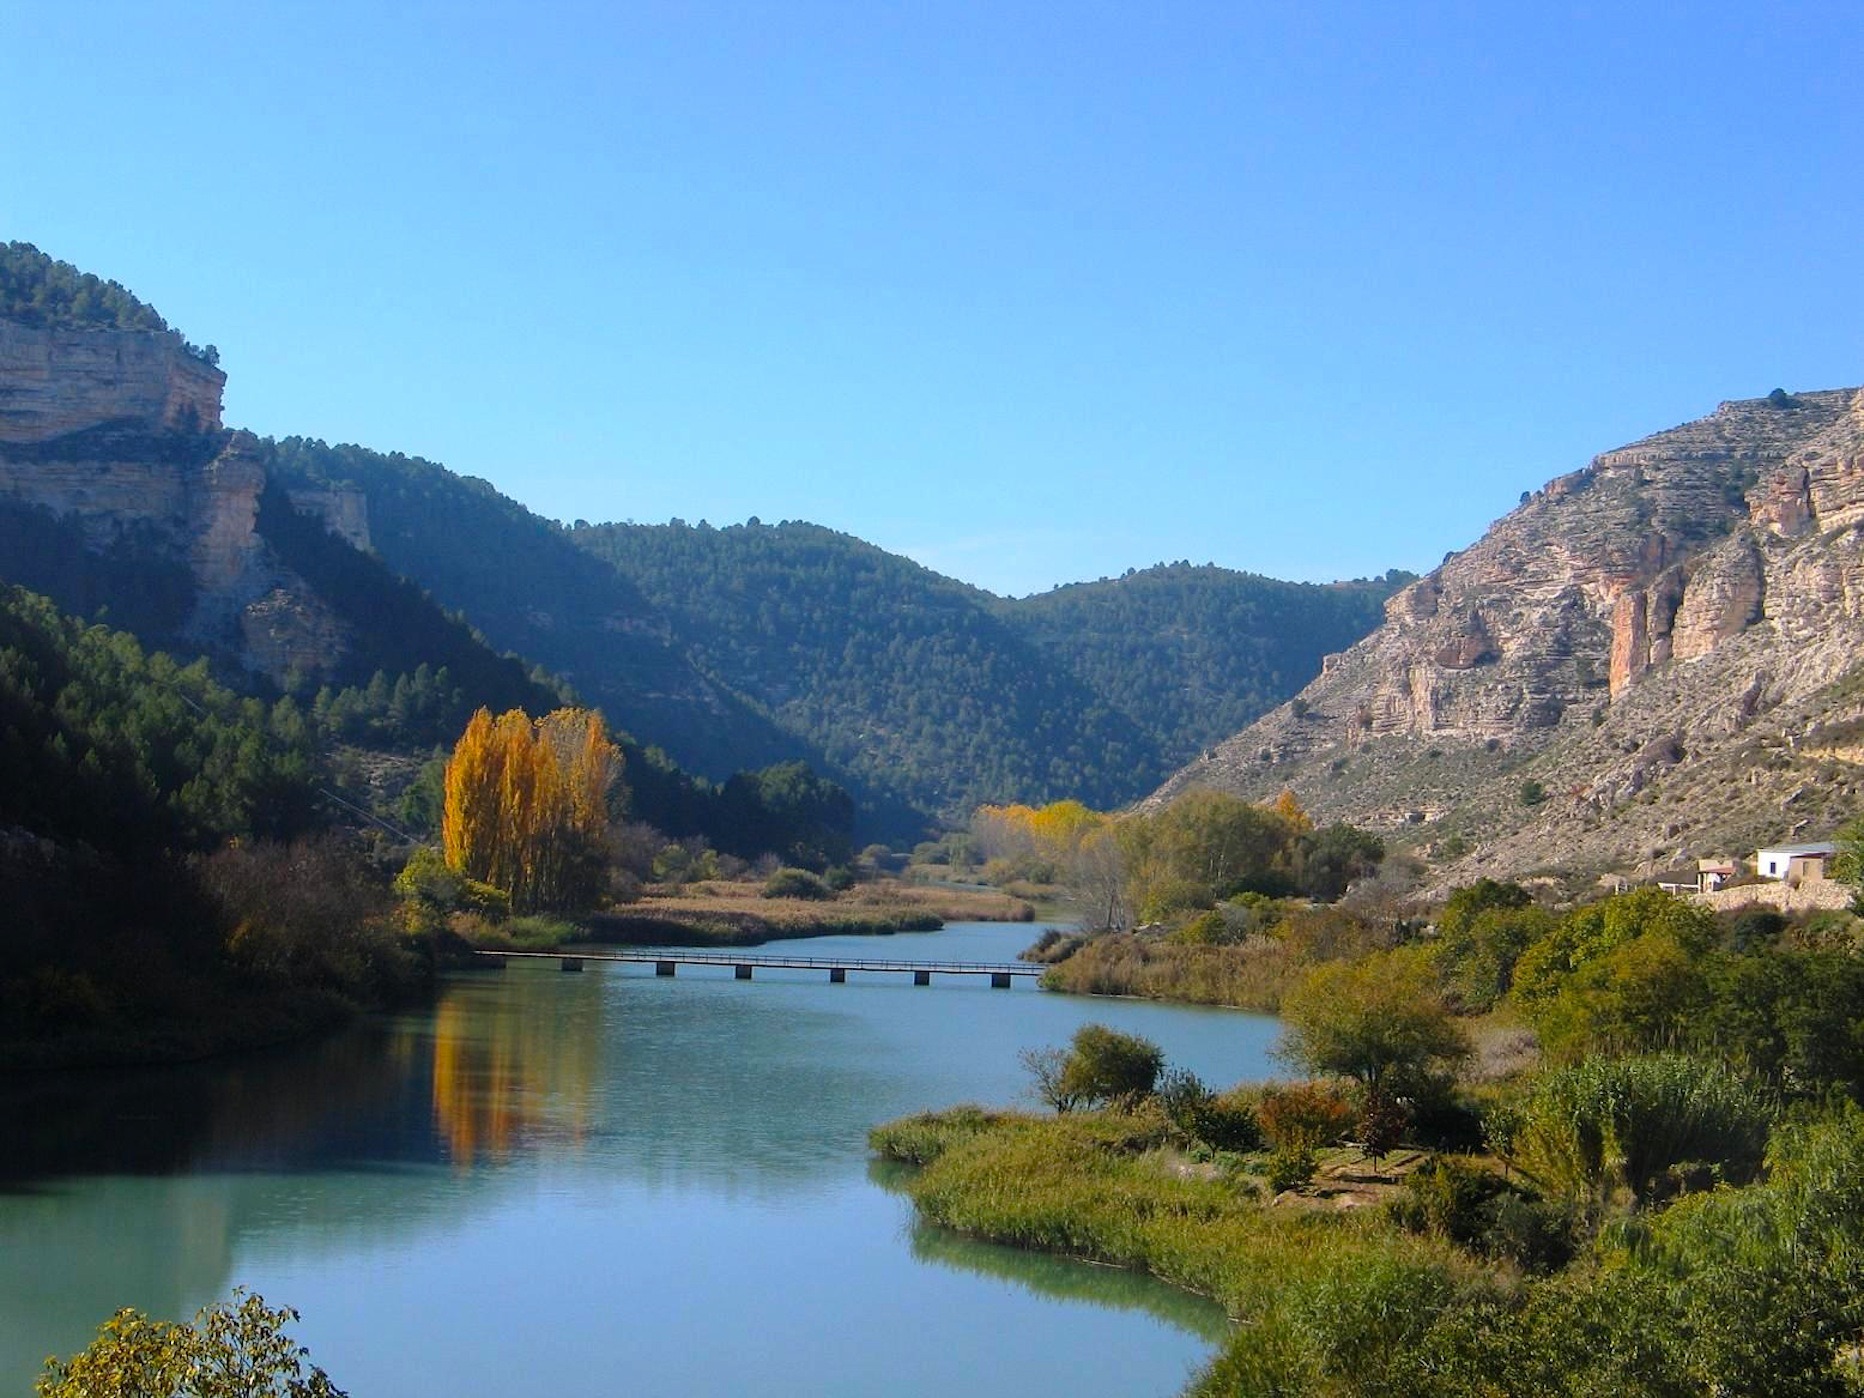
landscape, water, nature, forest, wilderness, mountain, sky, bridge, countryside, lake, river, valley, mountain range, country, summer, spring, scenic, autumn, reservoir, chile, trees, woods, outside, clouds, mountains, reflections, loch, wadi, landform, tarn, mountainous landforms